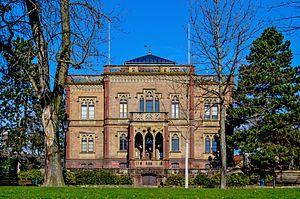
Fribourg-en-Brisgau est une ville d'Allemagne située dans le land de Bade-Wurtemberg. Ville arrondissement à part entière, Fribourg-en-Brisgau est le chef-lieu du district de Fribourg-en-Brisgau, ainsi que de celui de l'arrondissement de Brisgau-Haute-Forêt-Noire, dont elle ne fait cependant pas partie. Elle est aussi le siège de l'organisation régionale de planification Südlicher Oberrhein. De 1945 à 1952, elle fut la capitale du land de Bade, qui a alors fusionné avec deux autres länder pour former le Bade-Wurtemberg.